Liu Bei

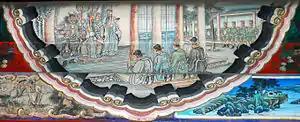
Liu Bei declares himself king, portrait at the Long Corridor of the Summer Palace, Beijing

In 201, Cao Cao led his army to attack Liu Bei in Runan Commandery after his victory over Yuan Shao at the Battle of Guandu. Liu Bei sent Mi Zhu and Sun Qian as ambassadors to Liu Biao. Liu Biao himself came to the outskirts to greet Liu Bei and his followers and treated them with utmost courtesy due an honoured guest. He gave him some troops and sent him to station at Xinye County in northern Jing Province to guard against Cao Cao's advances. Soon many men of talents joined Liu Bei and his rank greatly increased. Liu Biao didn't trust him completely and secretly guarded against Liu Bei.